Ménétréols-sous-Vatan

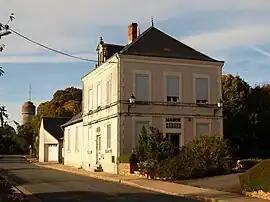
Town hall

Ménétréols-sous-Vatan (literally "Ménétréols under Vatan") is a commune in the Indre department in central France.